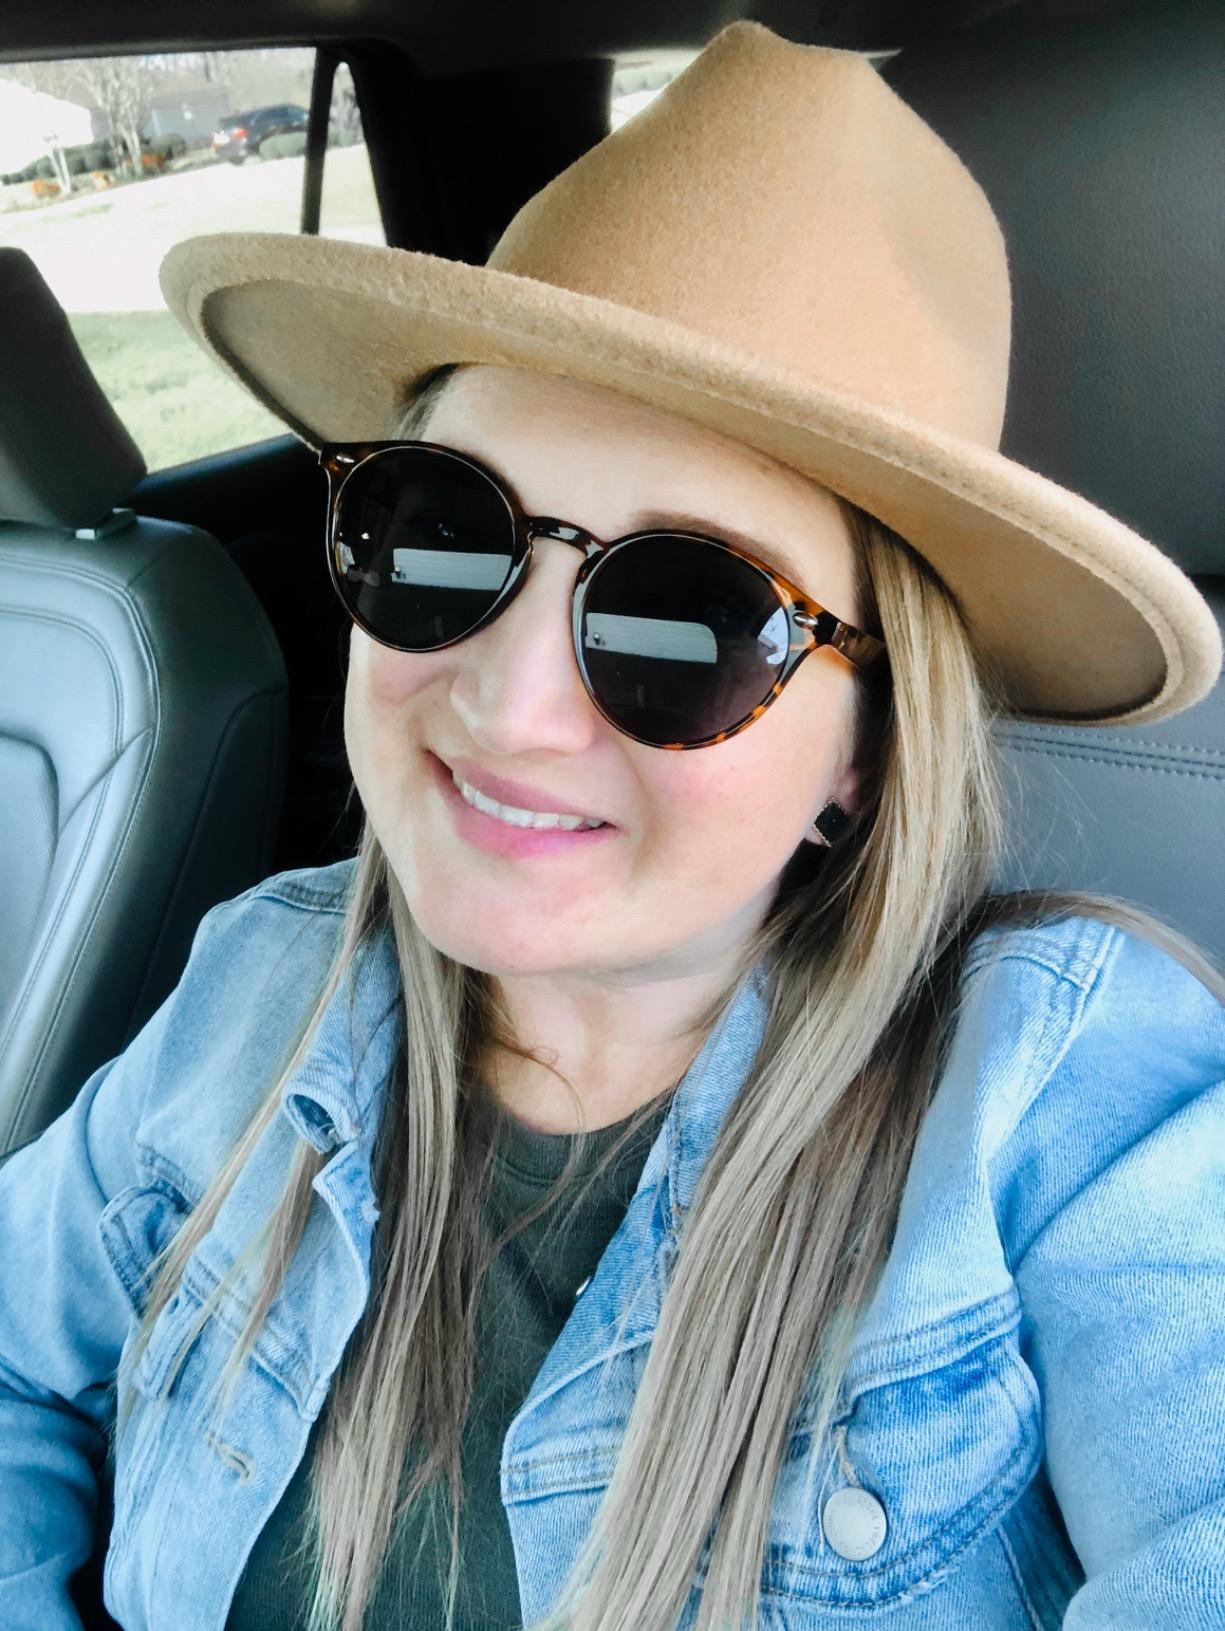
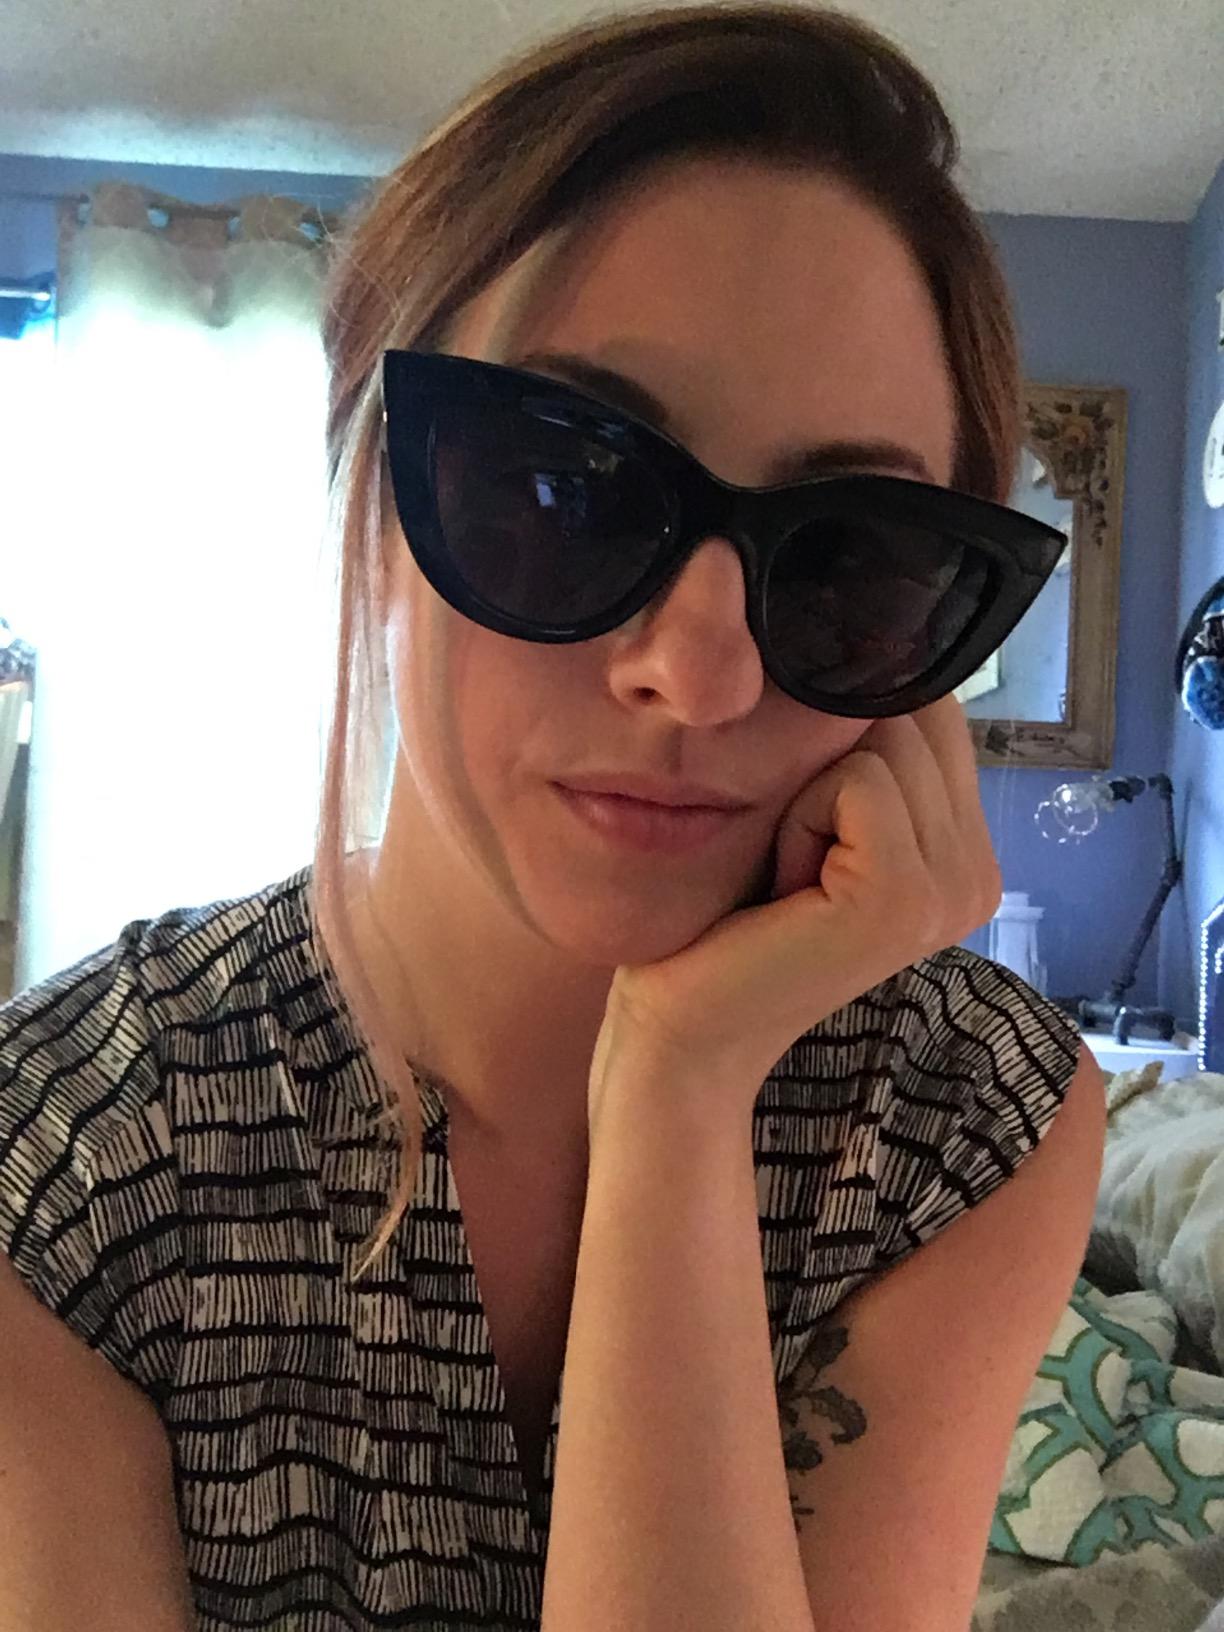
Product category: accessories_sunglasses
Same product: no